Economic history of Mexico

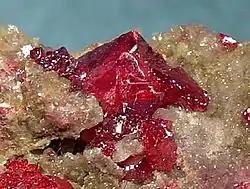
Cinnabar mercury amalgam from Almaden

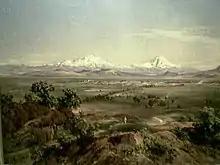
View of the Valley of Mexico by José María Velasco

The crown had a monopoly on mercury and set its price. During the Bourbon reforms of the eighteenth century, the crown increased mercury production at Almadén and lowered the price to miners by half resulting in a huge increase in Mexico's silver production. As production costs dropped, mining became less risky so that there was a new surge of mine openings and improvements. In the eighteenth century, mining was professionalized and elevated in social prestige with the establishment of the royal college of mining and a miners' guild ("consulado"), making mining more respectable. The crown promulgated a new mining code limiting liability and protecting patents for technical improvements. Highly successful miners purchased titles of nobility in the eighteenth century, valorizing their status in society as well as bringing revenues to the crown.